Cartier Building

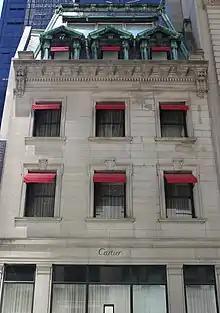
Detail of the Holbrook House facade

4 East 52nd Street comprises the Edward Holbrook House, which is internally joined to the Morton F. Plant House. This house is five stories tall and has a neoclassical design. The limestone facade is divided into three bays. At the lowest two stories, there are plate glass windows and the center bay is wider than the other two bays. There is a projecting marquee and a clock above the center bay of the first story, while the outer bays have light fixtures. The original entrance at the Edward Holbrook House was removed when Cartier moved into the building in the 1920s. The current entrance was installed in a 2000 renovation.